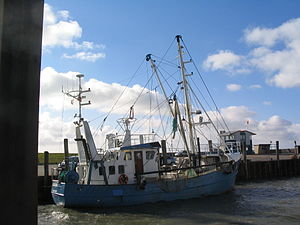
Nordstrand
Nordstrand
Nordstrand er en halvø i det nordlige Tyskland vest for Husum under Kreis Nordfriesland i delstaten Slesvig-Holsten. Halvøen var indtil 1987 en ø, der var den sydligste af de nordfrisiske øer. Naboøer er Pelvorm i vest og Nordstrand Mor i nord.